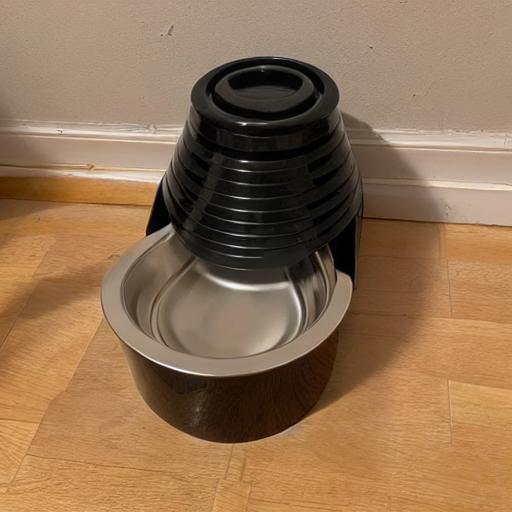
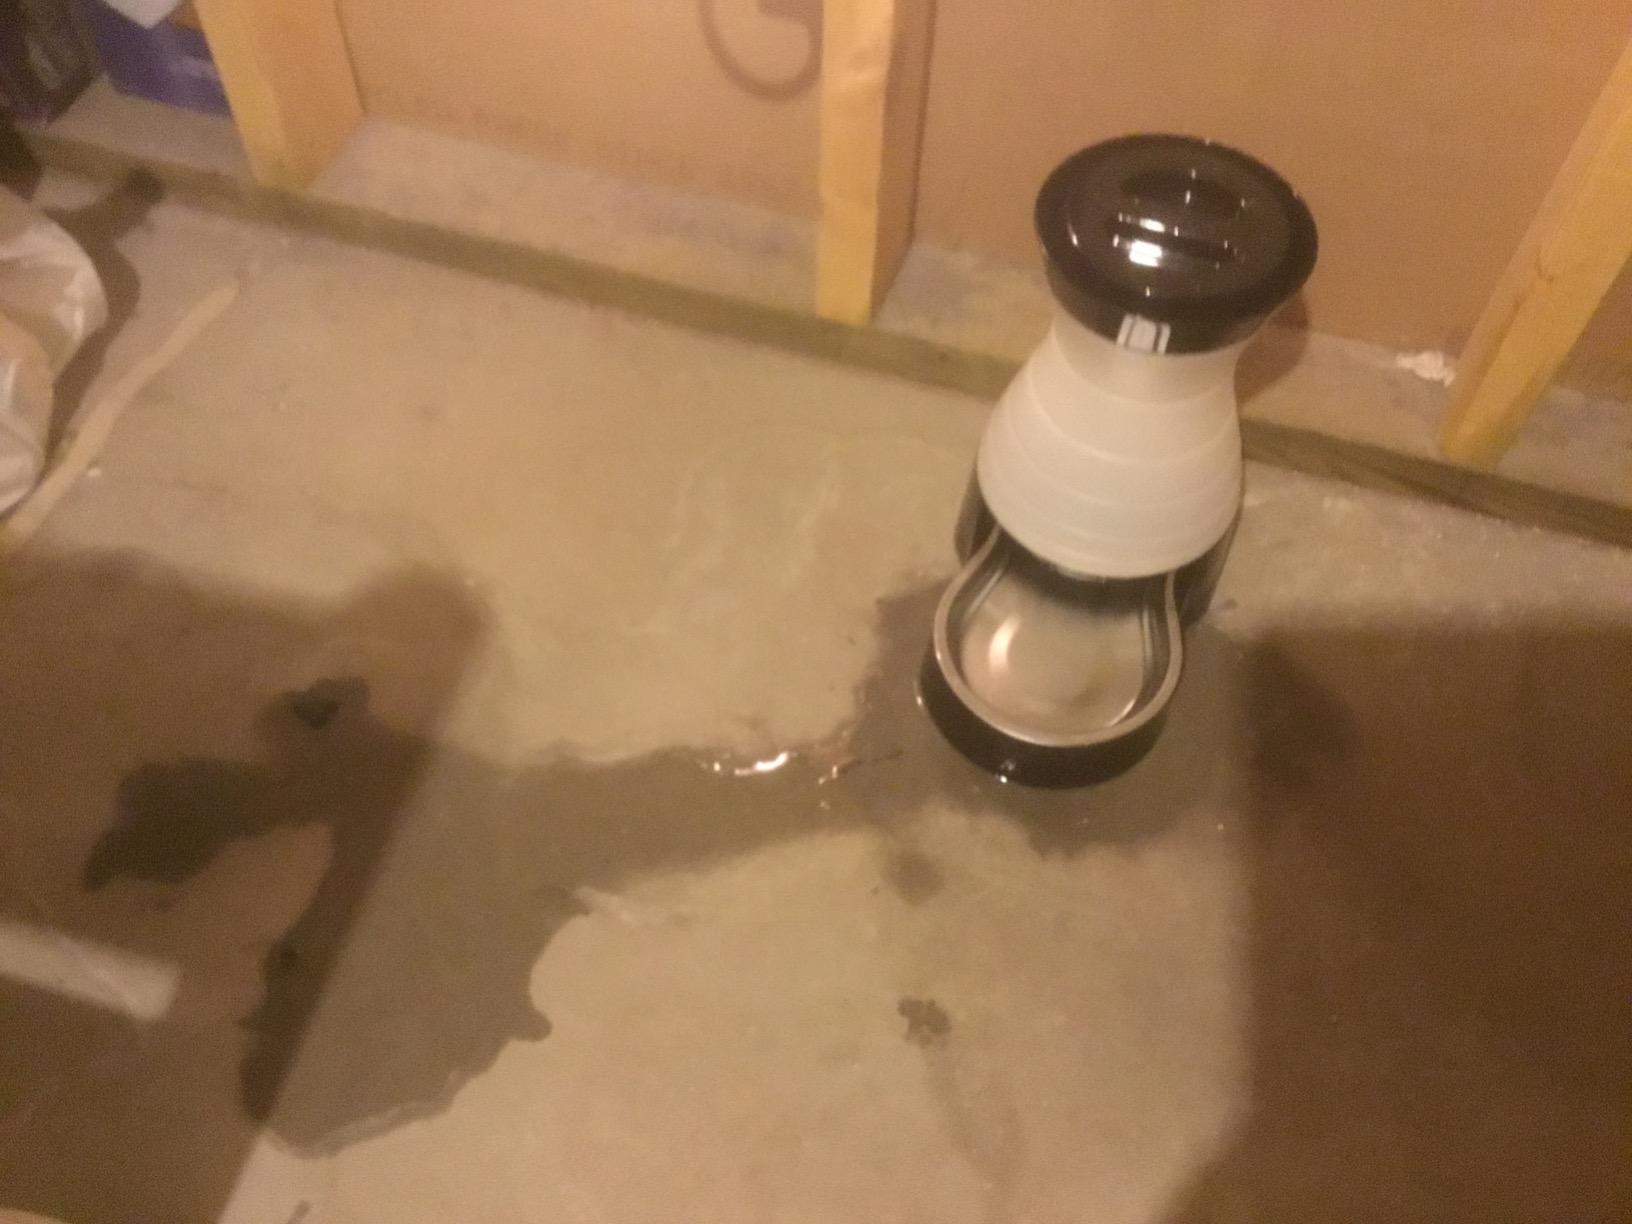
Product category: items_bowl
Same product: no